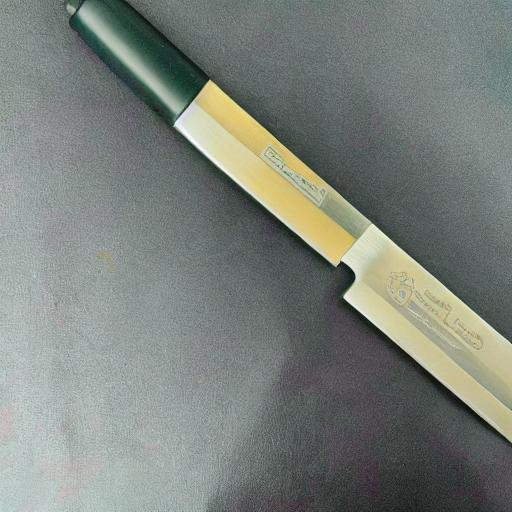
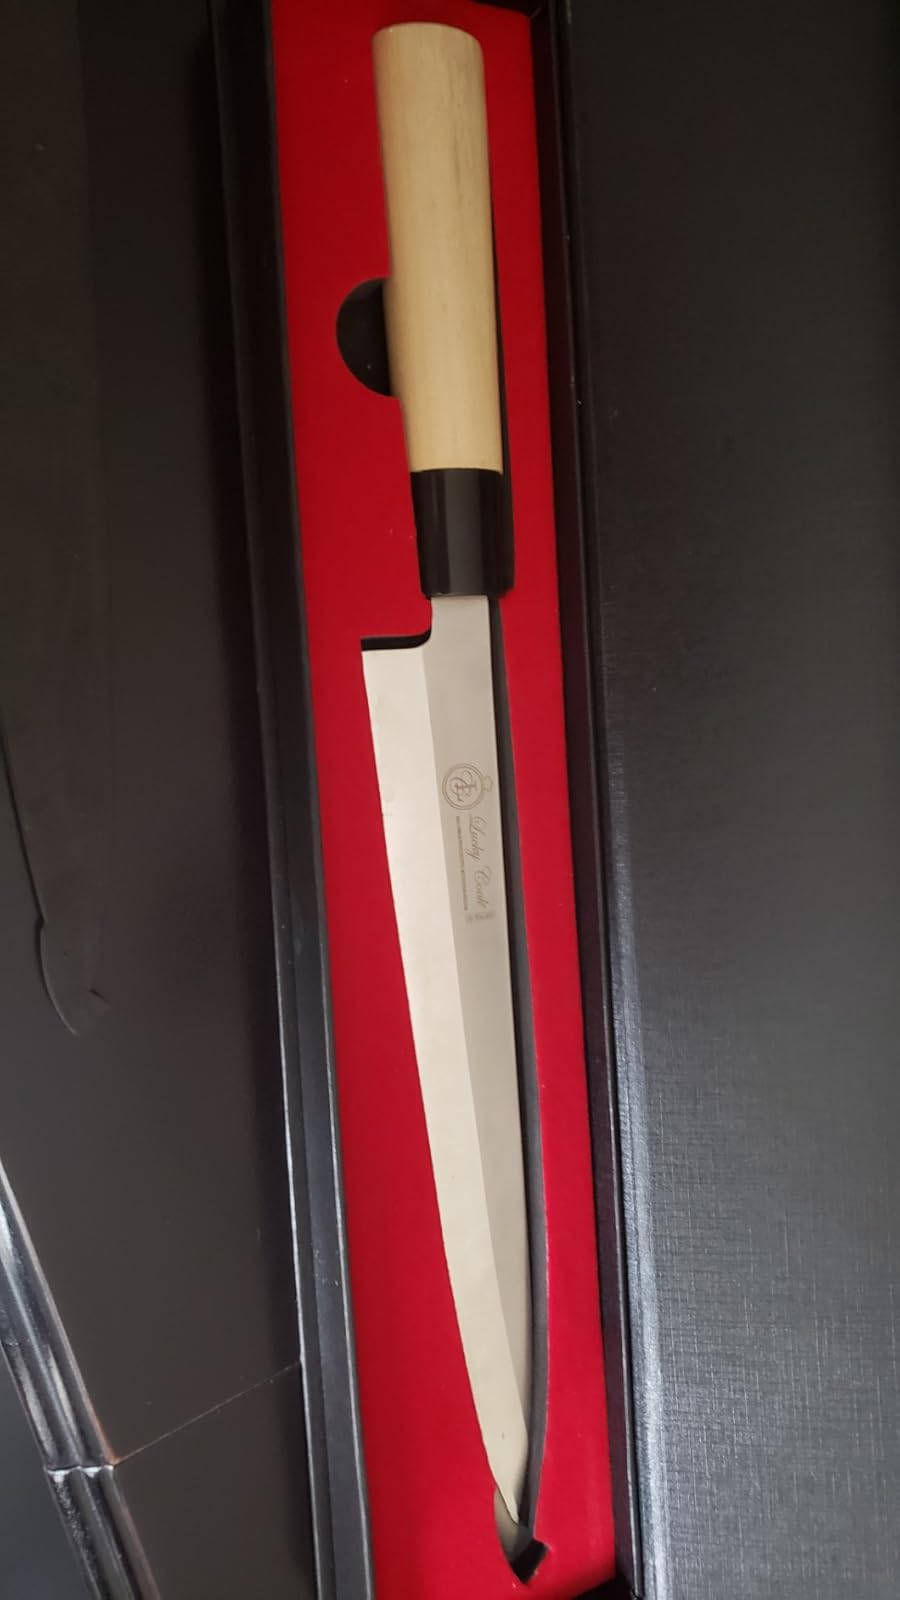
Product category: items_knife
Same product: no